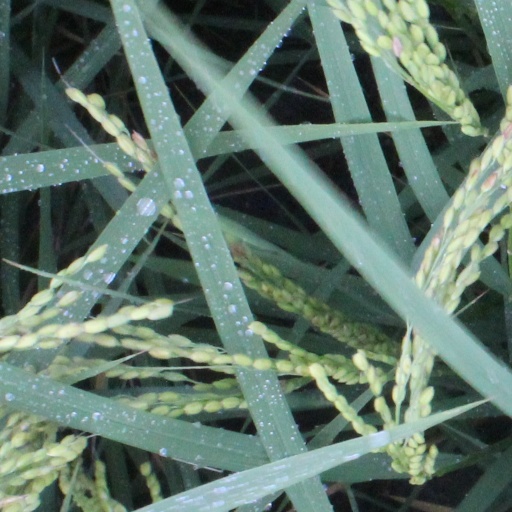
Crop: rice